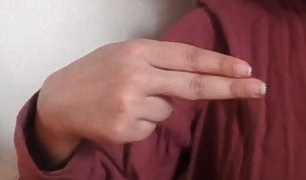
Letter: ain